John R. Emens

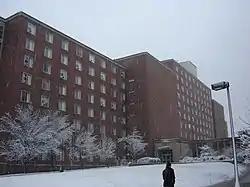
LaFollette Complex, BSU

High school seniors who have actively participated in and provided leadership for academic and extracurricular activities in their high schools and local communities are eligible to apply for the John R. Emens and Aline B. Emens Scholarship. The value of the Emens Scholarship varies from year to year. In recent years it has been the value of one-half the amount of in-state tuition and is determined annually based on the availability of funds. The award is for eight semesters and is subject to an annual review of the student's leadership activities and academic progress.